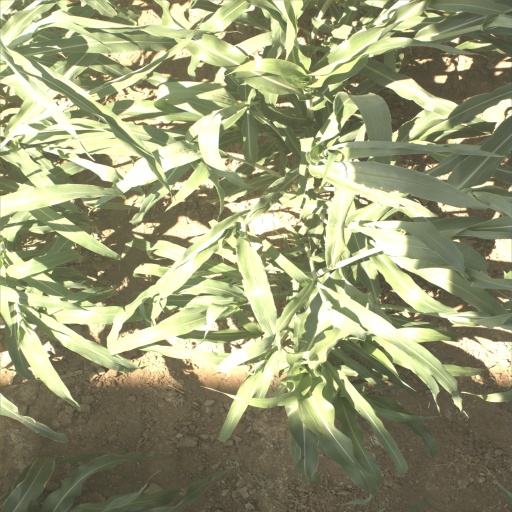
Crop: sorghum